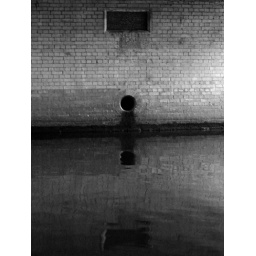
under a bridge on the river wye